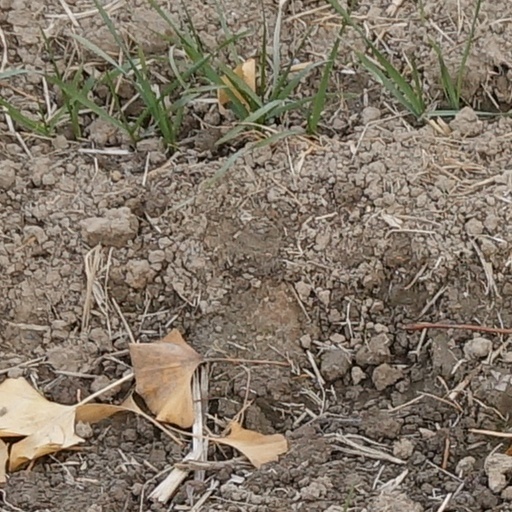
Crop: wheat